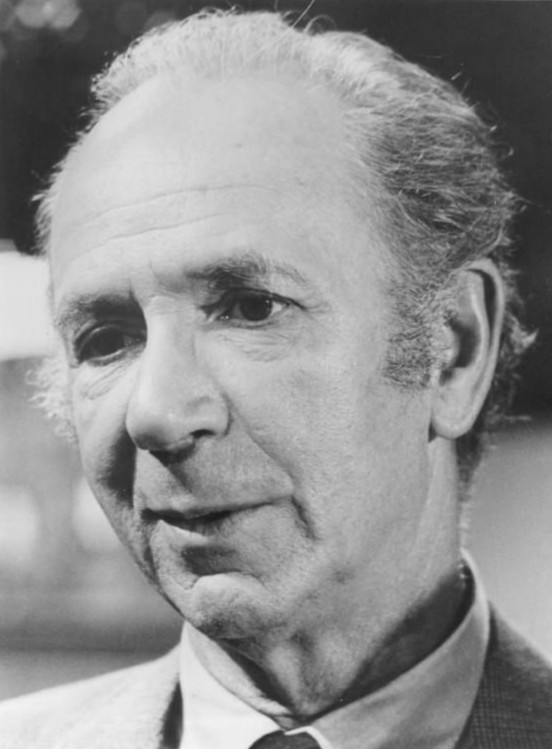
แจ็ก อัลเบิร์ตสัน

| name = แจ็ก อัลเบิร์ตสัน
| image = Jack Albertson 1971.JPG
| caption = อัลเบิร์ตสันเมื่อปี 1971
| birth_name = แฮโรลด์ อัลเบิร์ตสัน
| birth_place = มัลเดน|มัลเดน รัฐแมสซาชูเซตส์ สหรัฐ
| death_place = ลอสแอนเจลิส รัฐแคลิฟอร์เนีย สหรัฐ
| other_names = จอห์น อัลเบิร์ตสัน
| years_active = 1926–1981
| children = 1 คน
แฮโรลด์ "แจ็ก" อัลเบิร์ตสัน (; 16 มิถุนายน ค.ศ. 1907 – 25 พฤศจิกายน ค.ศ. 1981) เป็นนักแสดง นักแสดงตลก นักเต้น และนักร้องชาวอเมริกัน ผู้เคยแสดงในลักษณะโวเดอวีลObituary "Variety Obituaries|Variety", December 2, 1981. อัลเบิร์ตสันได้รับรางวัลมากมายตลอดอาชีพการแสดงของเขา ซึ่งรวมถึงรายชื่อผู้ได้รับรางวัลอีก็อต|รางวัลโทนี รางวัลออสการ์ และรางวัลเอมมี ทำให้เขาเป็นหนึ่งในนักแสดงเพียงไม่กี่คนที่ได้รับ "สามมงกุฎแห่งการแสดง"
การแสดงเป็นจอห์น เคลียร์ลี ในละครเวทีเรื่อง "เดอะซับเจกต์วอสโรส์" เมื่อปี 1964 และเดอะซับเจกต์วอสโรส์ (ภาพยนตร์)|ภาพยนตร์ฉบับดัดแปลงเมื่อปี 1969 ทำให้เขาได้รับรางวัลโทนี สาขานักแสดงสมทบชายยอดเยี่ยม|รางวัลโทนี และรางวัลออสการ์ สาขานักแสดงสมทบชายยอดเยี่ยม ส่งผลให้เขากลายเป็นหนึ่งในสิบเอ็ดList of Academy Award records|นักแสดงที่ได้รับรางวัลทั้งสองจากบทบาทเดียวกัน นอกจากนี้ เขายังแสดงเป็นคุณปู่โจ ในภาพยนตร์เรื่อง "วิลลี่ วองก้ากับโรงงานช็อกโกแล็ต" (1971), แมนนี โรเซน ในภาพยนตร์เรื่อง "เรือนรก" (1972) และเอ็ด บราวน์ ในละครซิตคอมเรื่อง "ชิโกแอนด์เดอะแมน" (1974–1978) ซึ่งทำให้เขาได้รับรางวัลเอมมี สำหรับการมีส่วนร่วมของเขาในอุตสาหกรรมโทรทัศน์ อัลเบิร์ตสันมีดวงดาวอยู่ในฮอลลีวูดวอล์กออฟเฟมเมื่อปี 1977 อยู่ที่ 6253 ฮอลลีวูดบูเลวาร์ด
อัลเบิร์ตสันเสียชีวิตเมื่อวันที่ 25 พฤศจิกายน 1981 ด้วยโรคมะเร็งลำไส้ใหญ่
== อ้างอิง ==
== อ้างอิง ==
*
หมวดหมู่:บุคคลที่เกิดในปี พ.ศ. 2450
หมวดหมู่:บุคคลที่เสียชีวิตในปี พ.ศ. 2524
หมวดหมู่:นักแสดงชายชาวอเมริกันในศตวรรษที่ 20
หมวดหมู่:นักแสดงภาพยนตร์ชายชาวอเมริกัน
หมวดหมู่:นักแสดงละครโทรทัศน์ชายชาวอเมริกัน
หมวดหมู่:นักแสดงสมทบชายยอดเยี่ยม รางวัลออสการ์
หมวดหมู่:ผู้ที่ได้รับรางวัลโทนี